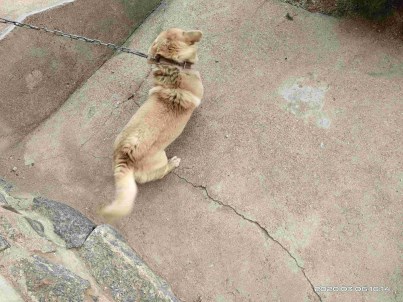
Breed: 3336-n000121-chinese_rural_dog